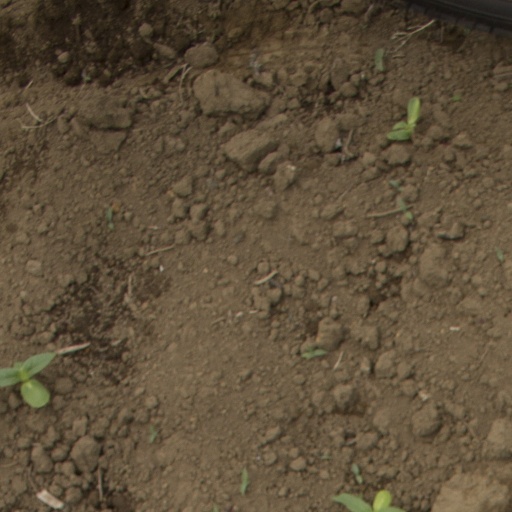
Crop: Jerusalem artichoke